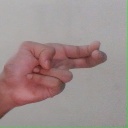
अक्षर: ह